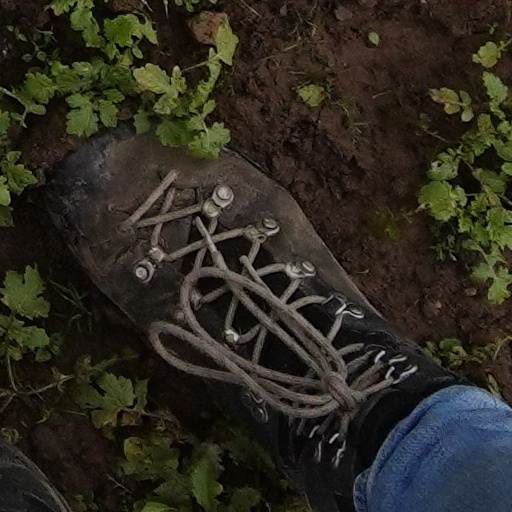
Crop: wheat